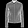
Label: Coat